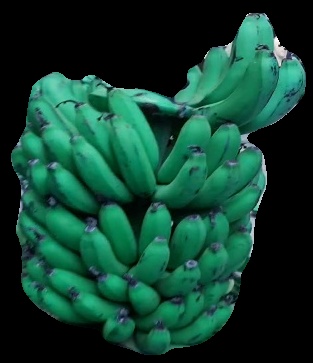
Variety: pachbale
Grade: grade2